James Allen Gähres

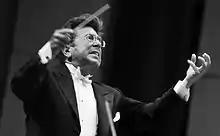
James Allen Gähres conducting a philharmonic concert (2011)

From 1994 to 2011, Gähres was "Generalmusikdirektor" (General Music Director, GMD) at the Theater Ulm, which also encompassed the post of chief conductor of the Ulm Philharmonic Orchestra. During his Ulm tenure, Gähres founded the tradition of the New Year's concerts and of the Herbert von Karajan Memorial concerts. He recorded more than 15 CDs as chief conductor in Ulm.